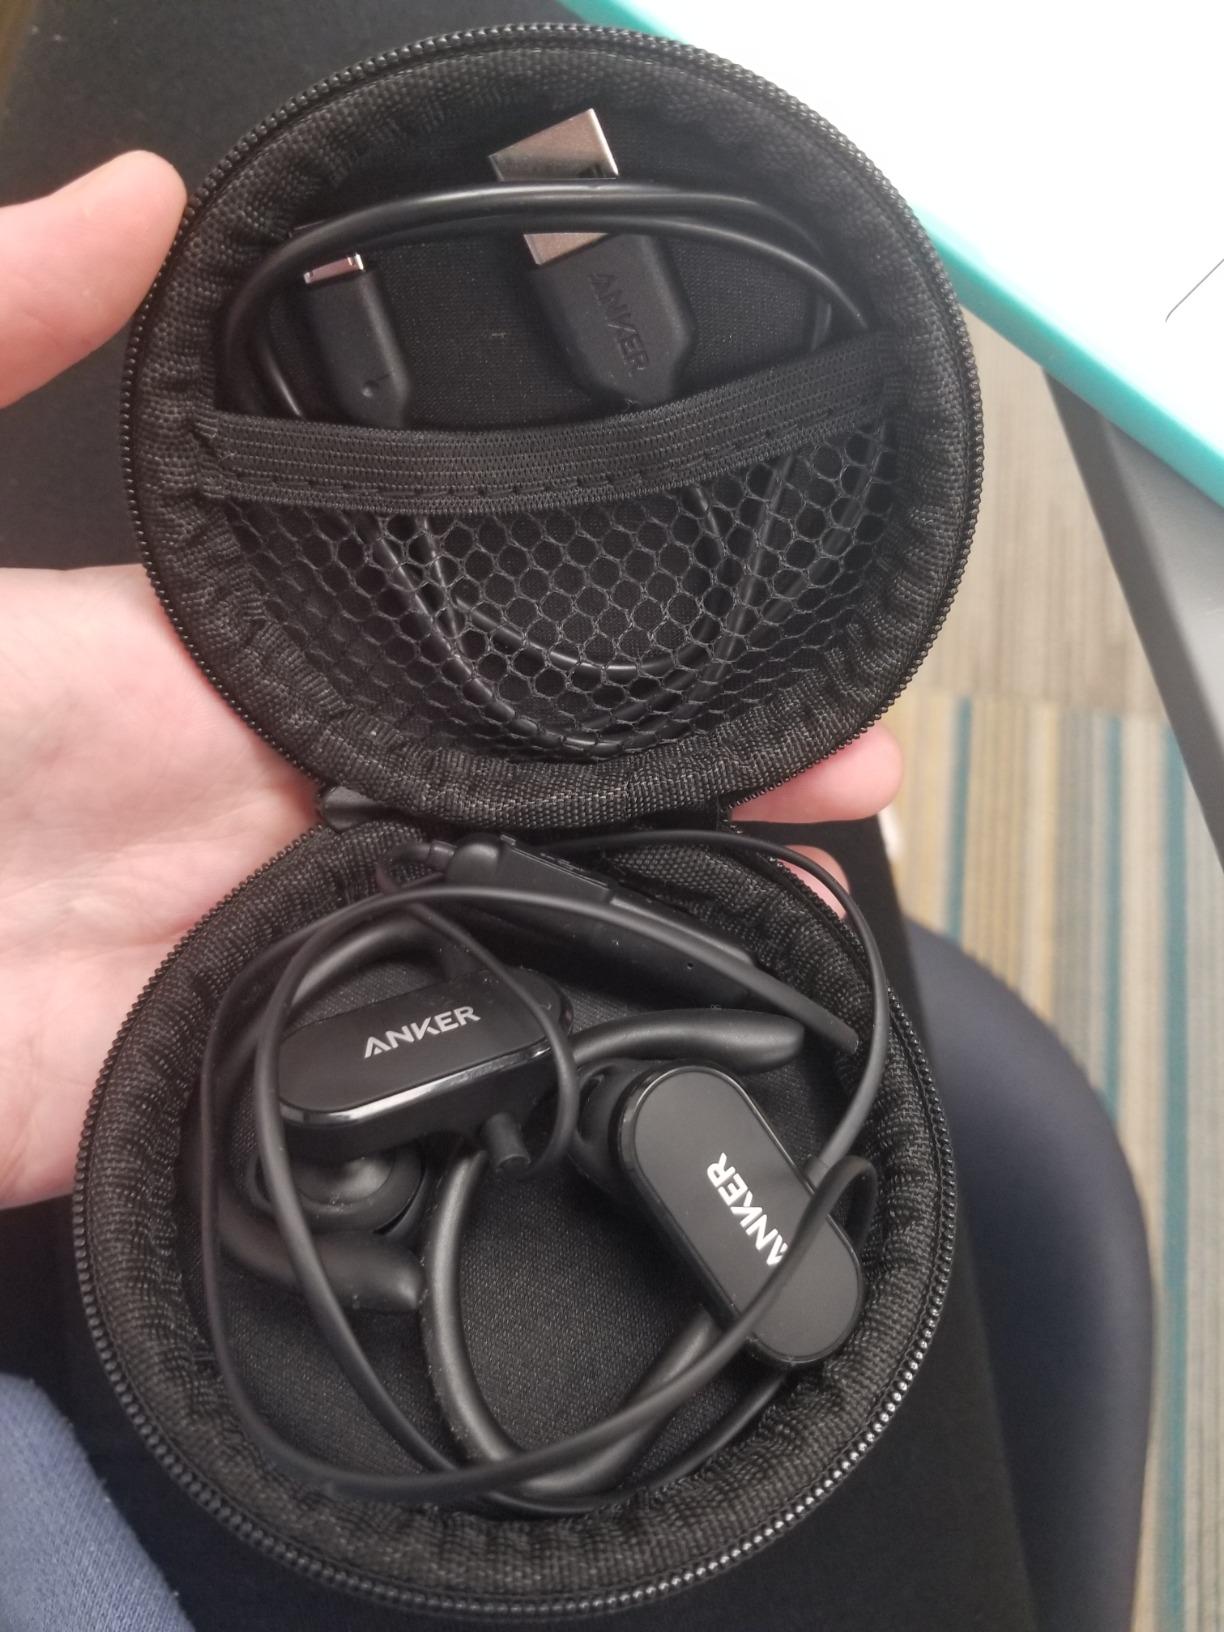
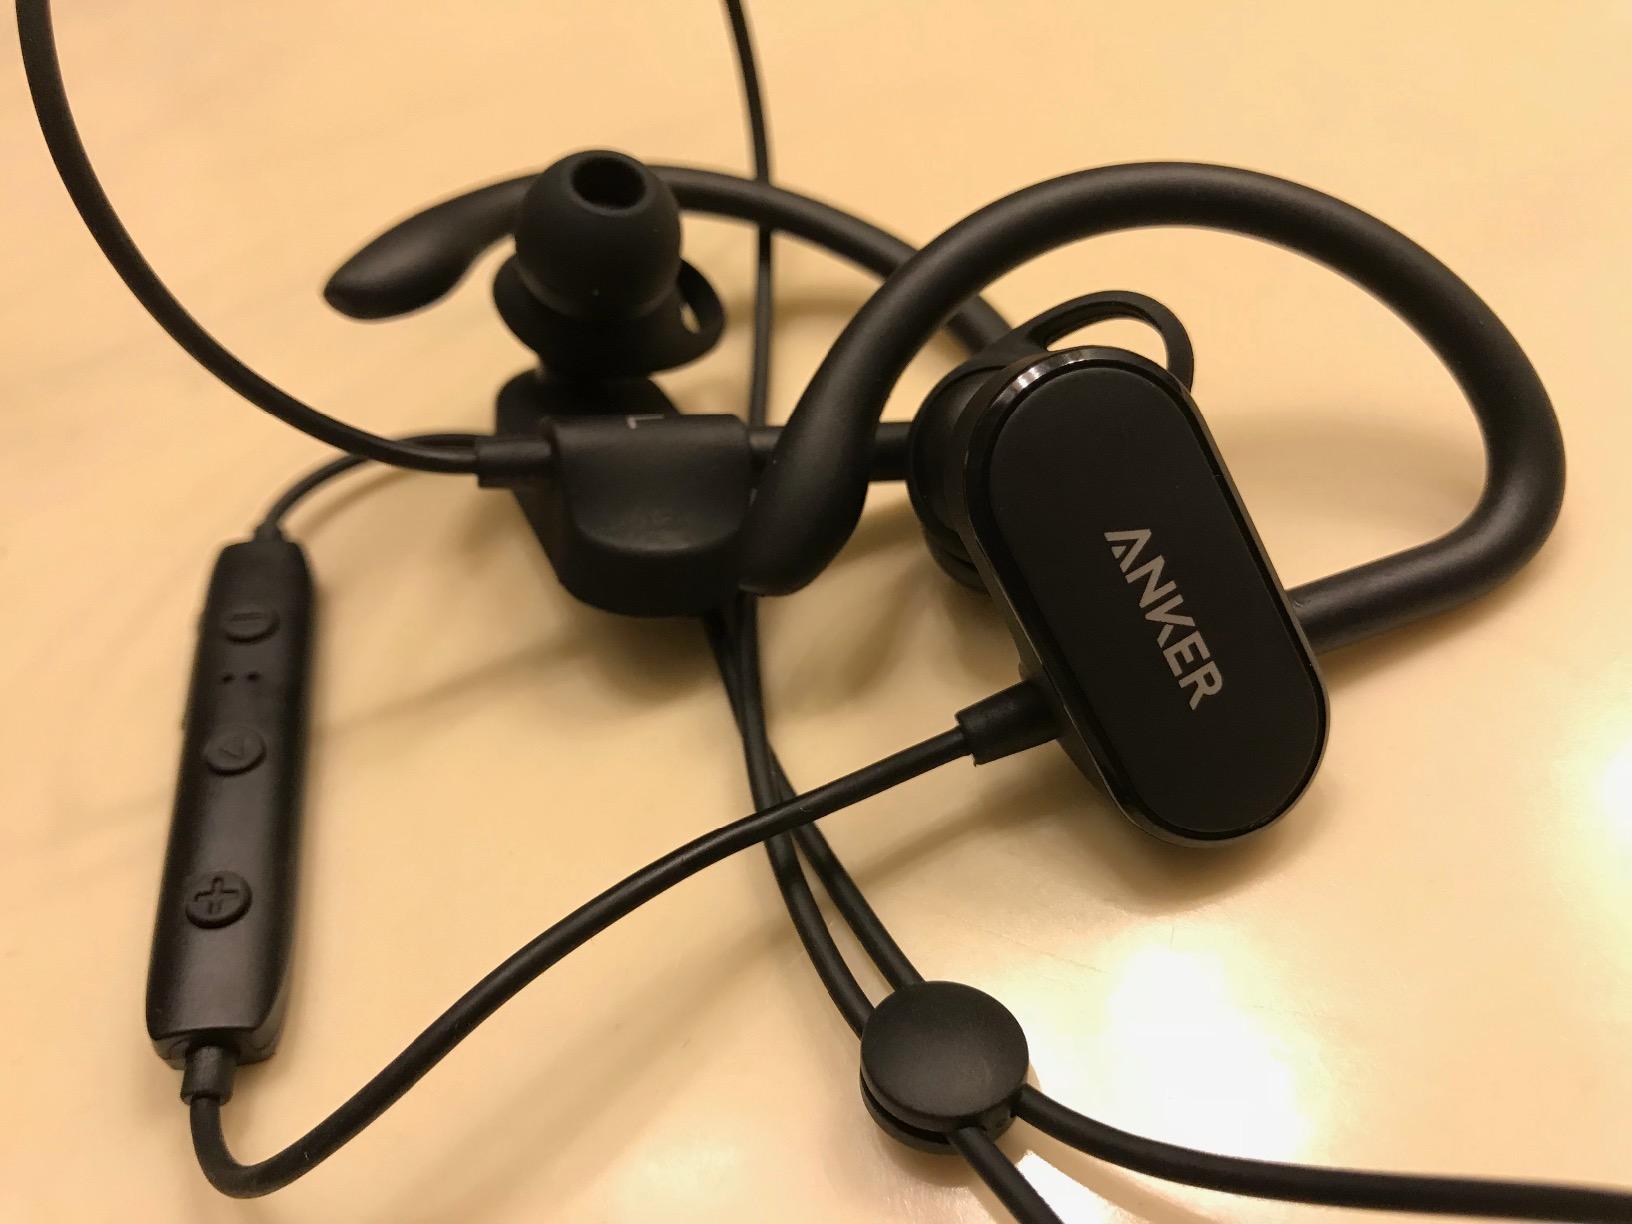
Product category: headphones
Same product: yes